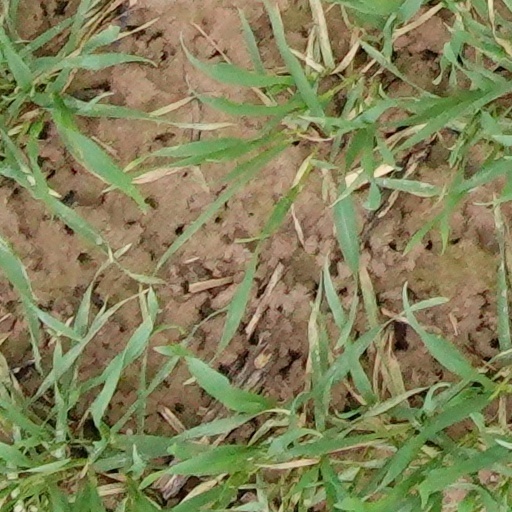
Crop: wheat